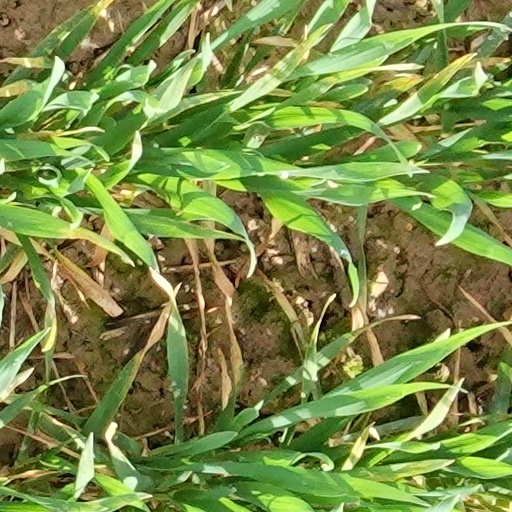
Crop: wheat